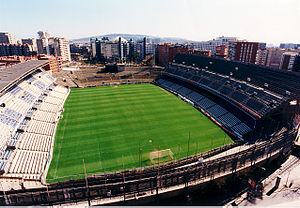
Estadi de Sarrià
Estadi de Sarrià var et stadion i Barcelona, Catalonien, Spanien. Det blev åbnet 18. februar 1923 og blev oprindeligt brugt som hjemmebane for RCD Espanyol. Stadionet havde en kapacitet på 43.667.